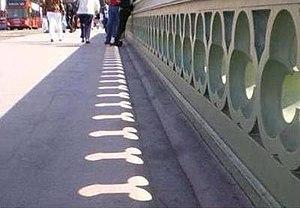
Le pont de Westminster est un pont piétonnier et routier enjambant la Tamise entre Westminster et Lambeth, à Londres. Le pont actuel, ouvert en 1862, est le second sur cet emplacement. Il a remplacé un pont ouvert en 1750 qui avait tendance à se balancer de façon alarmante. Le pont de Westminster est un pont de fer constitué de sept arches ouvragées dont certains ornements gothiques sont dus à Charles Barry. C'est le seul pont sur la Tamise constitué de sept arches et aussi le plus ancien des ponts du secteur central de la Tamise. Il est classé monument de Grade II*.